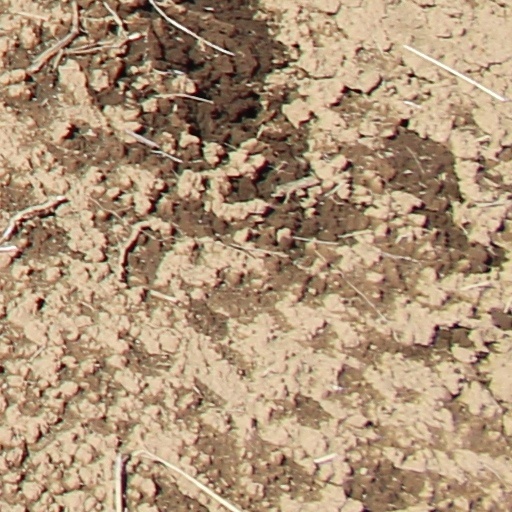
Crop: wheat